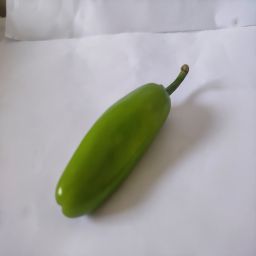
Crop: New Mexico Green Chile
Quality: Unripe